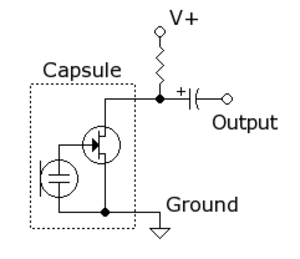
Kondensatormikrofon / Virkemåde
En kondensatormikrofon med en J-FET-transistor forstærker. Der skal være en højimpedanset fødet spænding over den rå kondensatormikrofon. Den højimpedanset fødede spænding er ikke vist på illustrationen. Formentlig er J-FET-transistorens lækstrøm fra drain til gate nok.
En kondensatormikrofon er en mikrofon som baserer sig på en elektrisk kondensator, som varierer sin kapacitans i takt med opfangede lydsvingningers amplitude. I 1916 udviklede og patenterede E.C. Wente fra Western Electric verdens første kondensatormikrofon. Kondensatormikrofonen blev for første gang masseproduceret af Georg Neumann i 1928.